Three Tuns, Alcester

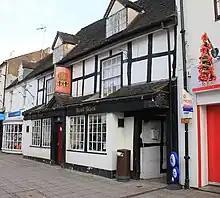
Pictured in 2012

The Three Tuns is a public house in Alcester, Warwickshire, England. Originally built as a private house in the 17th century it is of timber-framed construction with a 19th-century build-out into the street at ground-floor level. A passage provides access to a rear yard containing an associated dwelling, Talbot Cottage. The pub and cottage are protected as grade II listed buildings. The pub suffered a fire in April 2021 that has left it unused and without a roof since.